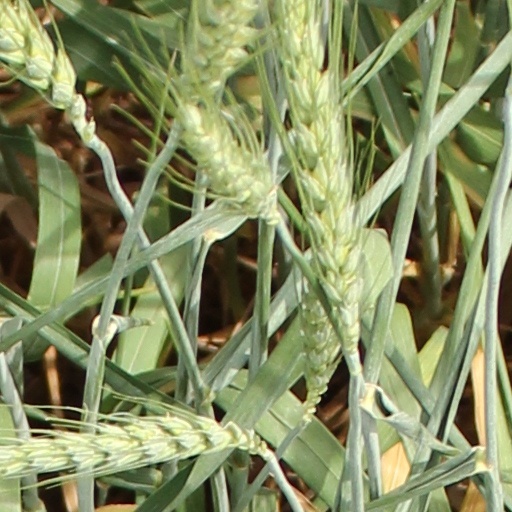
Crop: wheat